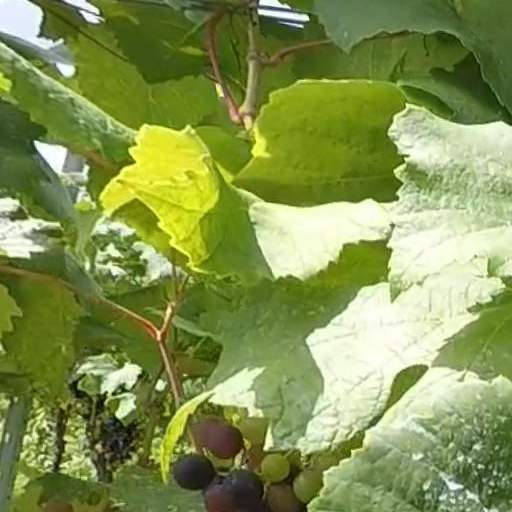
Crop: grape